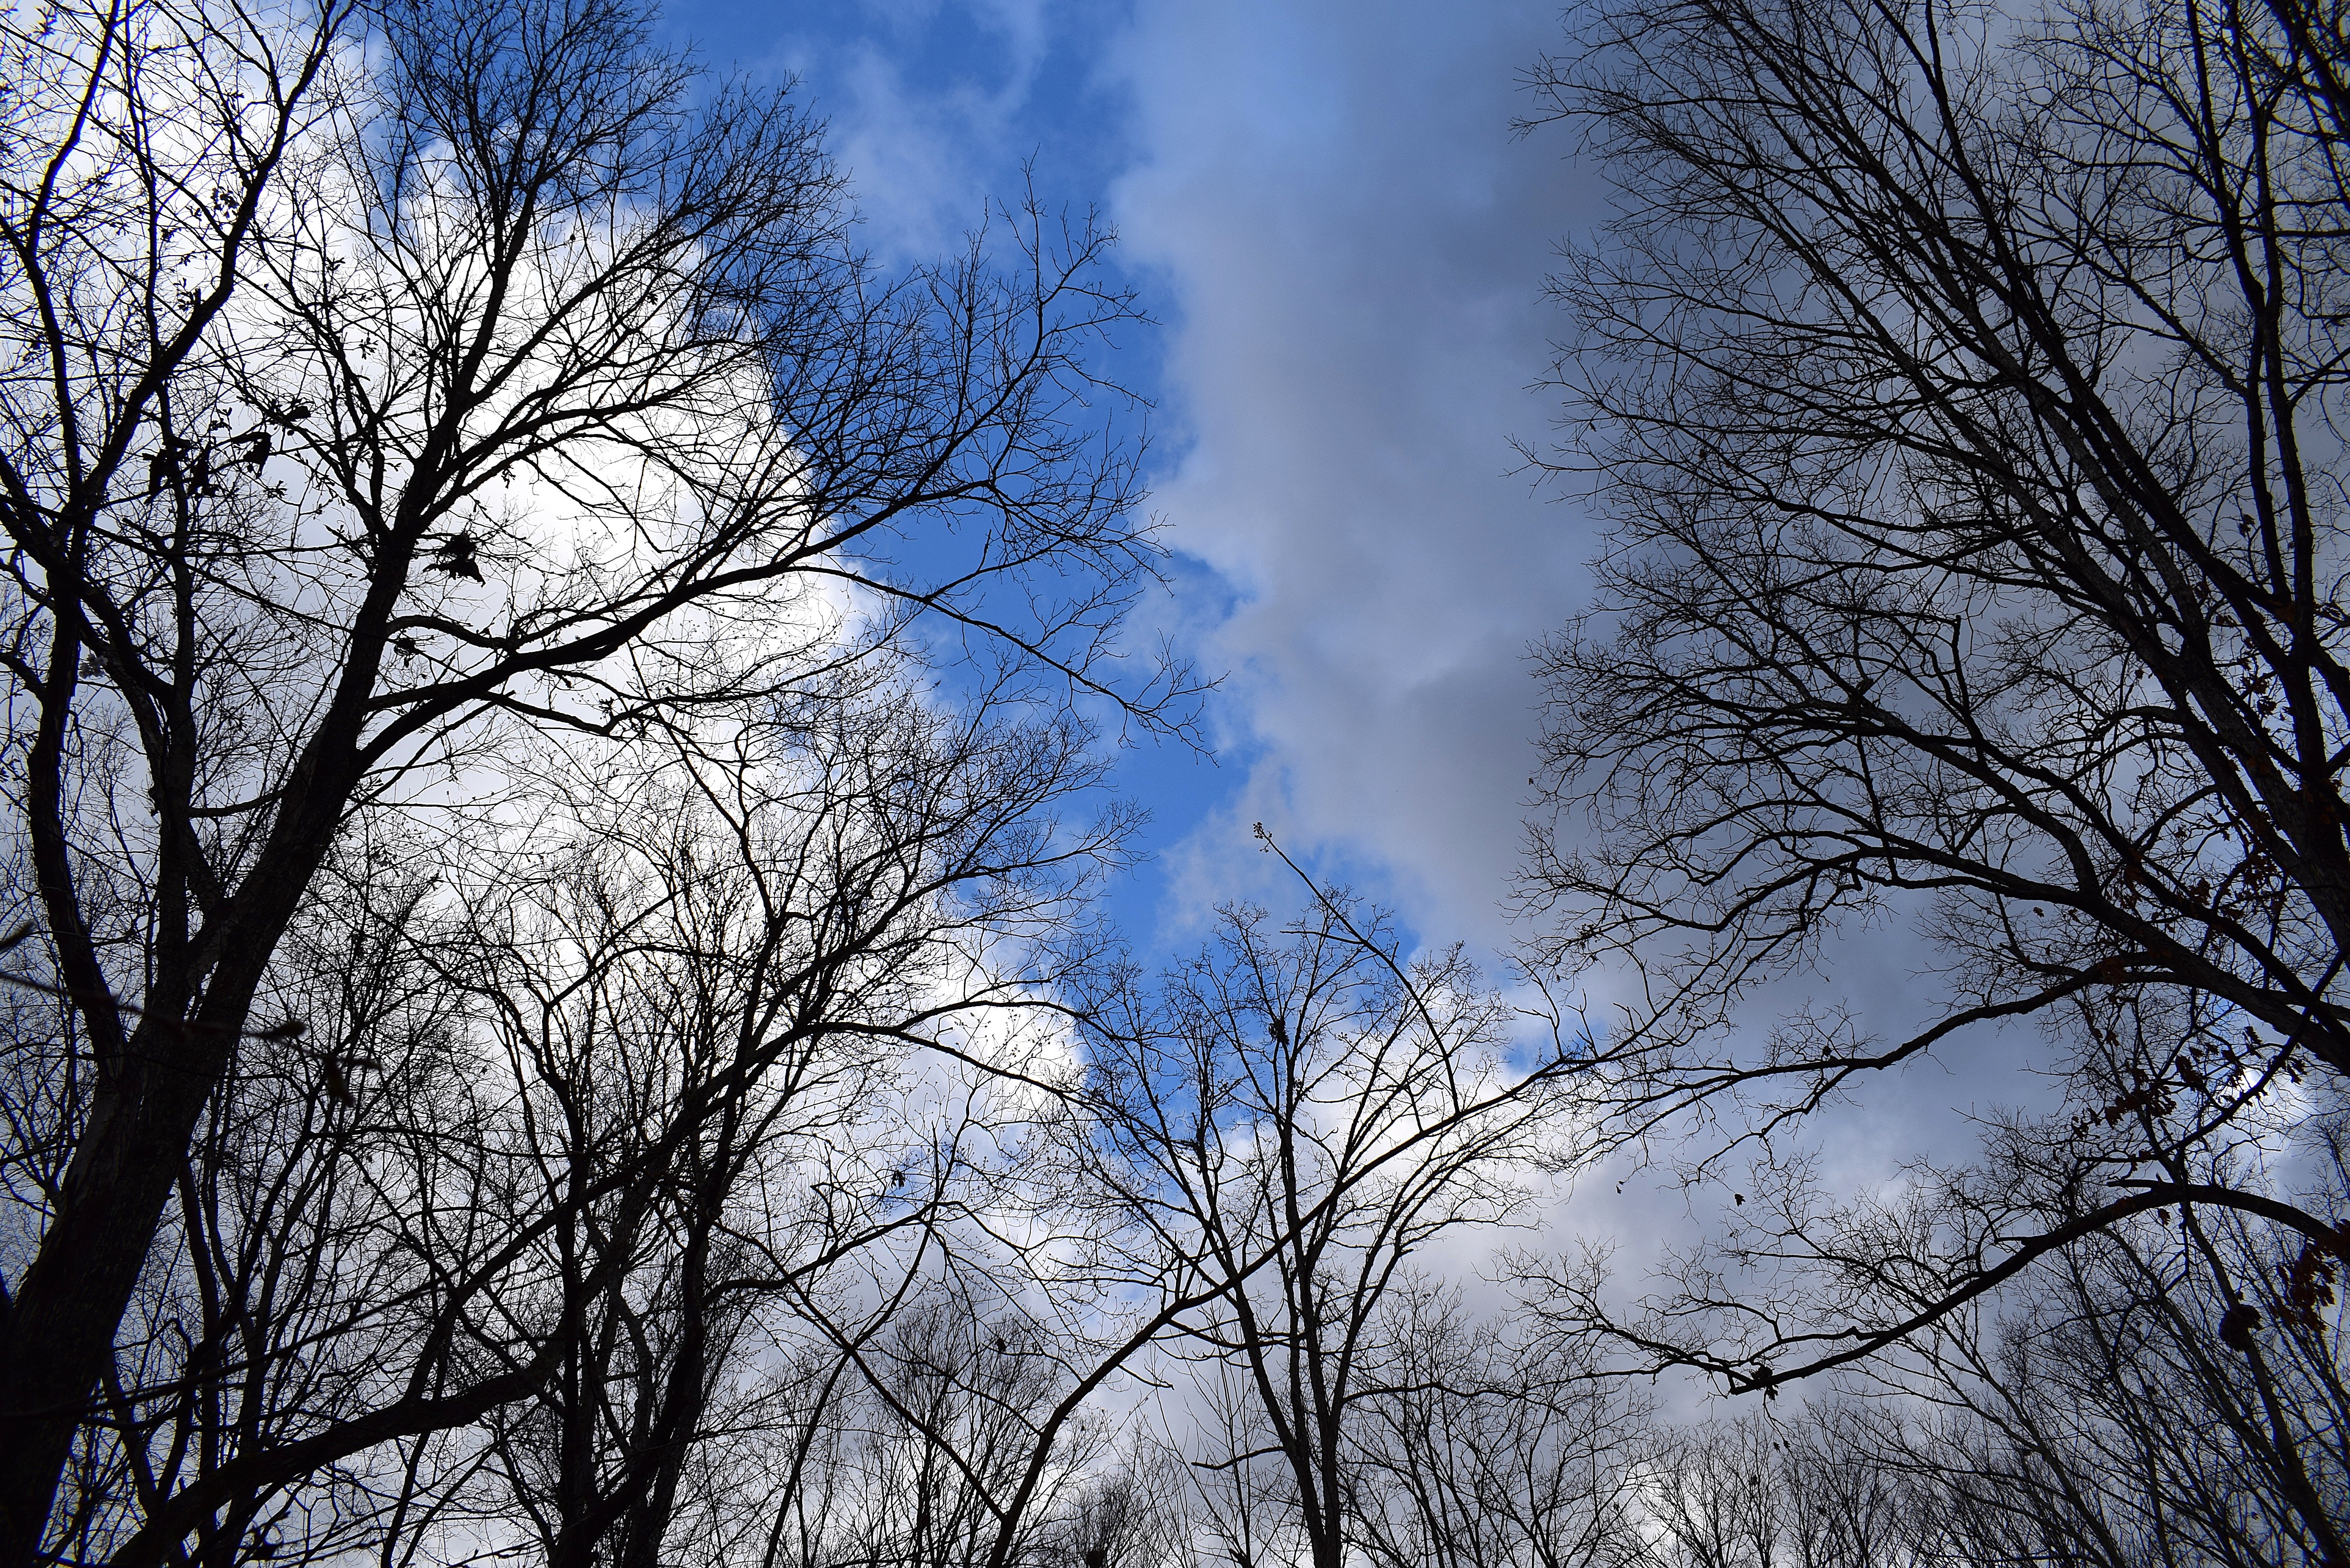
landscape, tree, nature, forest, branch, snow, winter, cloud, plant, sky, mist, sunlight, morning, flower, frost, fluffy, storm, blue, season, cloudscape, blue sky, clouds, freezing, atmospheric phenomenon, woody plant, fluffy clouds, trees branches